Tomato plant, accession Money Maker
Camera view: tilt-top (135 deg); turntable rotation: 270 degrees
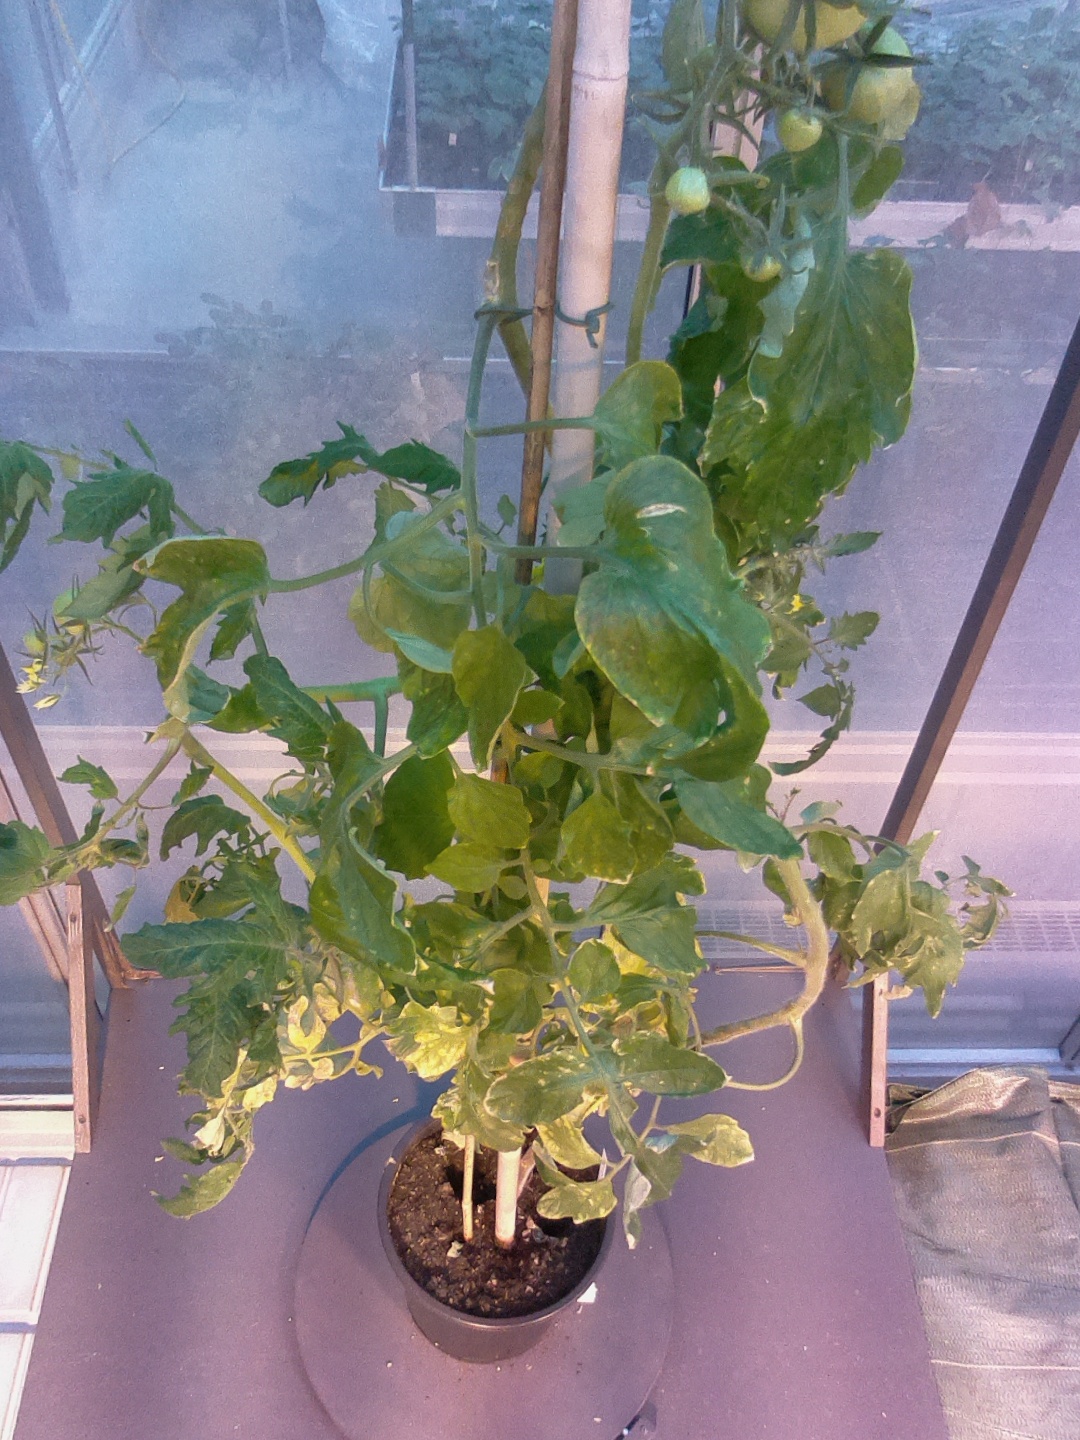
BBCH growth stage 76: 60%-70% of final fruit size